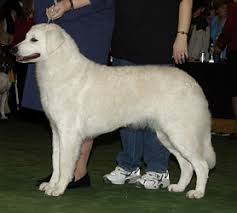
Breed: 223-n000067-kuvasz